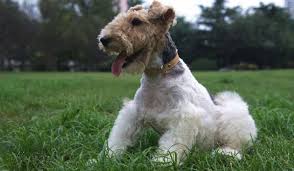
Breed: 226-n000057-wire_haired_fox_terrier